Religion in Scotland

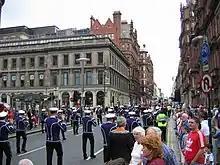
An Orange Order march in Glasgow

Sectarianism became a serious problem in the twentieth century. In the interwar period religious and ethnic tensions between Protestants and Catholics were exacerbated by the Great Depression. Tensions were heightened by the leaders of the Church of Scotland who orchestrated a racist campaign against the Catholic Irish in Scotland. Key figures leading the campaign were George Malcolm Thomson and Andrew Dewar Gibb. This focused on the threat to the "Scottish race" based on spurious statistics that continued to have influence despite being discredited by official figures in the early 1930s. This created a climate of intolerance that led to calls for jobs to be preserved for Protestants. After the Second World War the Church became increasingly liberal in attitude and moved away from hostile attitudes. Sectarian attitudes continued to manifest themselves in football rivalries between predominantly Protestant and Catholic teams. This was most marked in Glasgow with the traditionally Catholic team, Celtic, and the traditionally Protestant team, Rangers. Celtic employed Protestant players and managers, but Rangers have had a tradition of not recruiting Catholics. This is not a hard and fast rule, however, as evidenced by Rangers signing of the Catholic player Mo Johnston (born 1963) in 1989 and in 1999 their first Catholic captain, Lorenzo Amoruso.